David Mayer de Rothschild

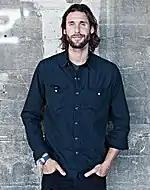
Rothschild before 2014

David Mayer de Rothschild (born 25 August 1978) is a British environmentalist, film producer and a member of the Rothschild family.